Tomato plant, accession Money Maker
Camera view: tilt-top (135 deg); turntable rotation: 150 degrees
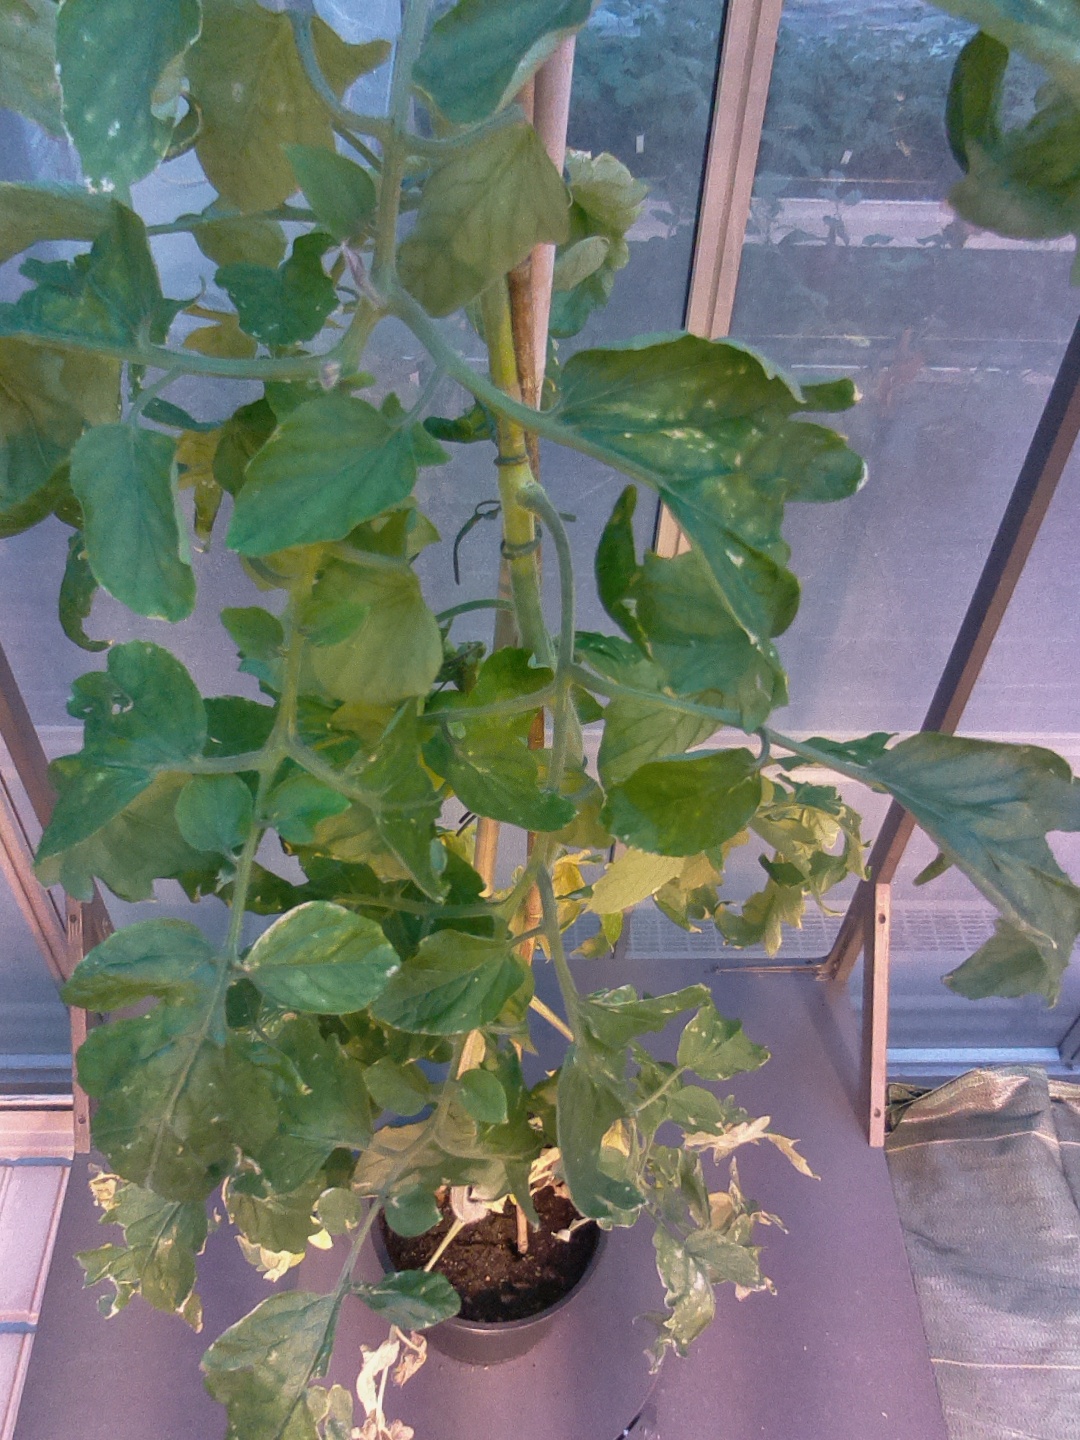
BBCH growth stage 77: 70%-80% of final fruit size